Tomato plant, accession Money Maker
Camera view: tilt-top (135 deg); turntable rotation: 180 degrees
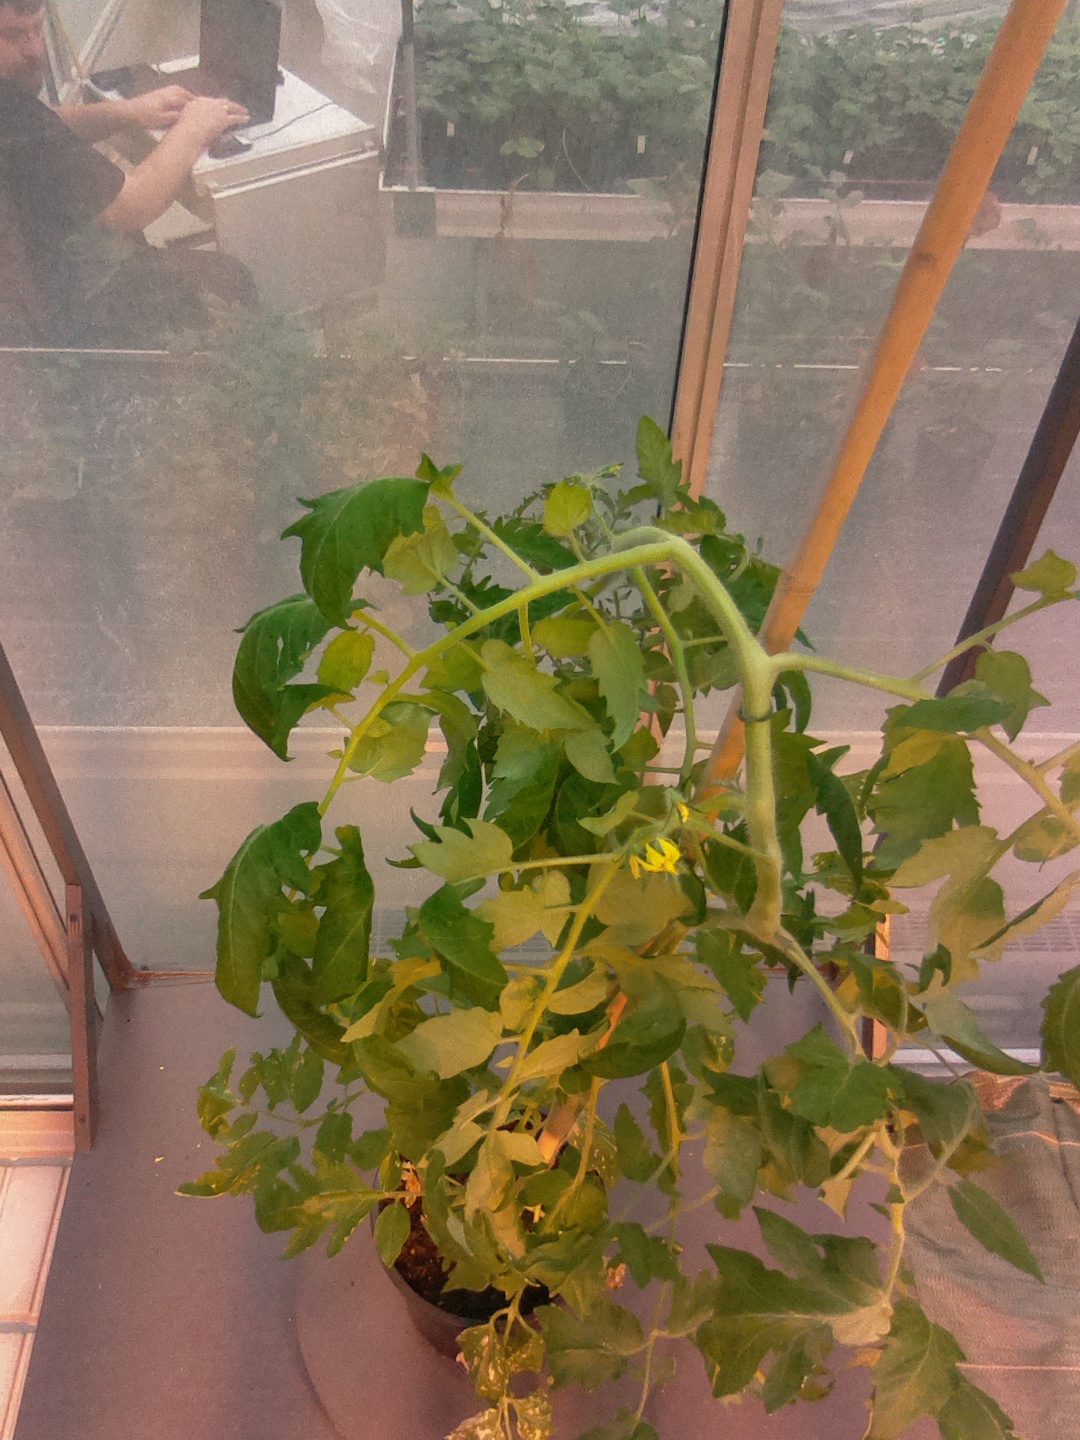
BBCH growth stage 69: End of flowering, 90%-100% of flowers open, more petals falling